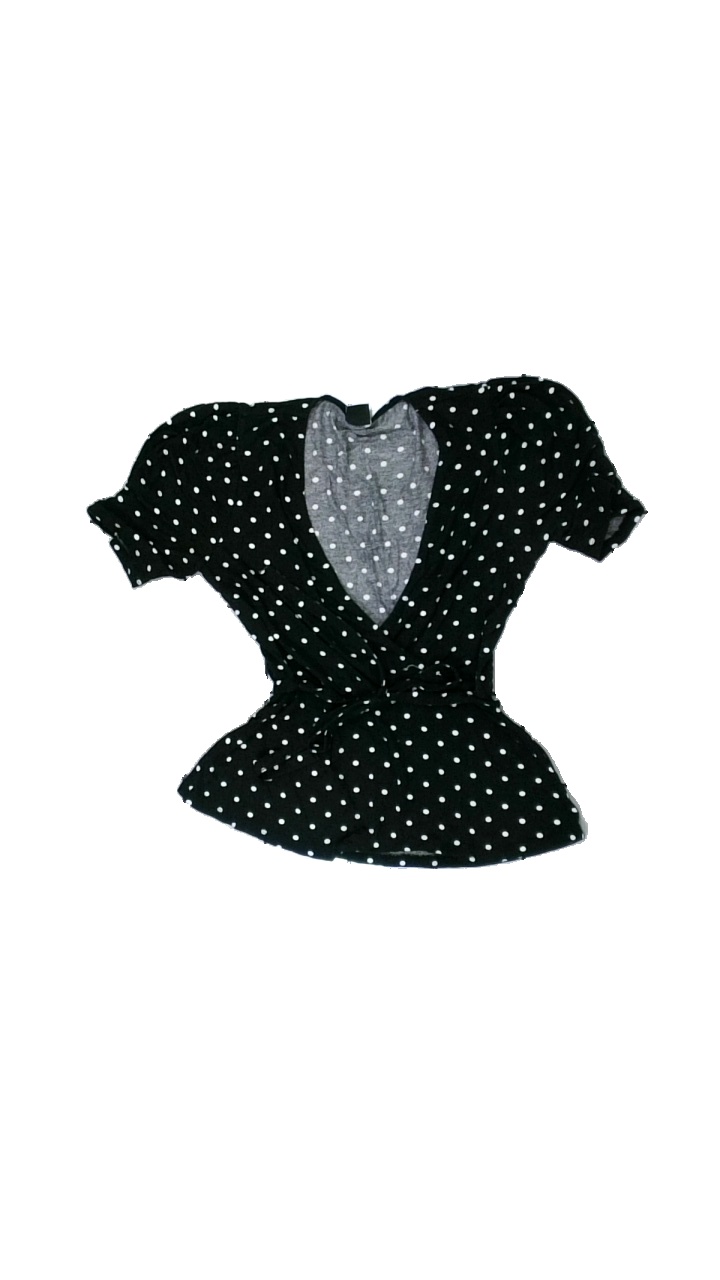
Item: Top (Ladies)
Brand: Gina Tricot
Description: top med puffärmar och snöre i midjan, urtvättad
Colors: Black, White
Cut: Regular, V-collar
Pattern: Dots
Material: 100% viscose
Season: All
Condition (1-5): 2
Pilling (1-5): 4
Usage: Export
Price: <50